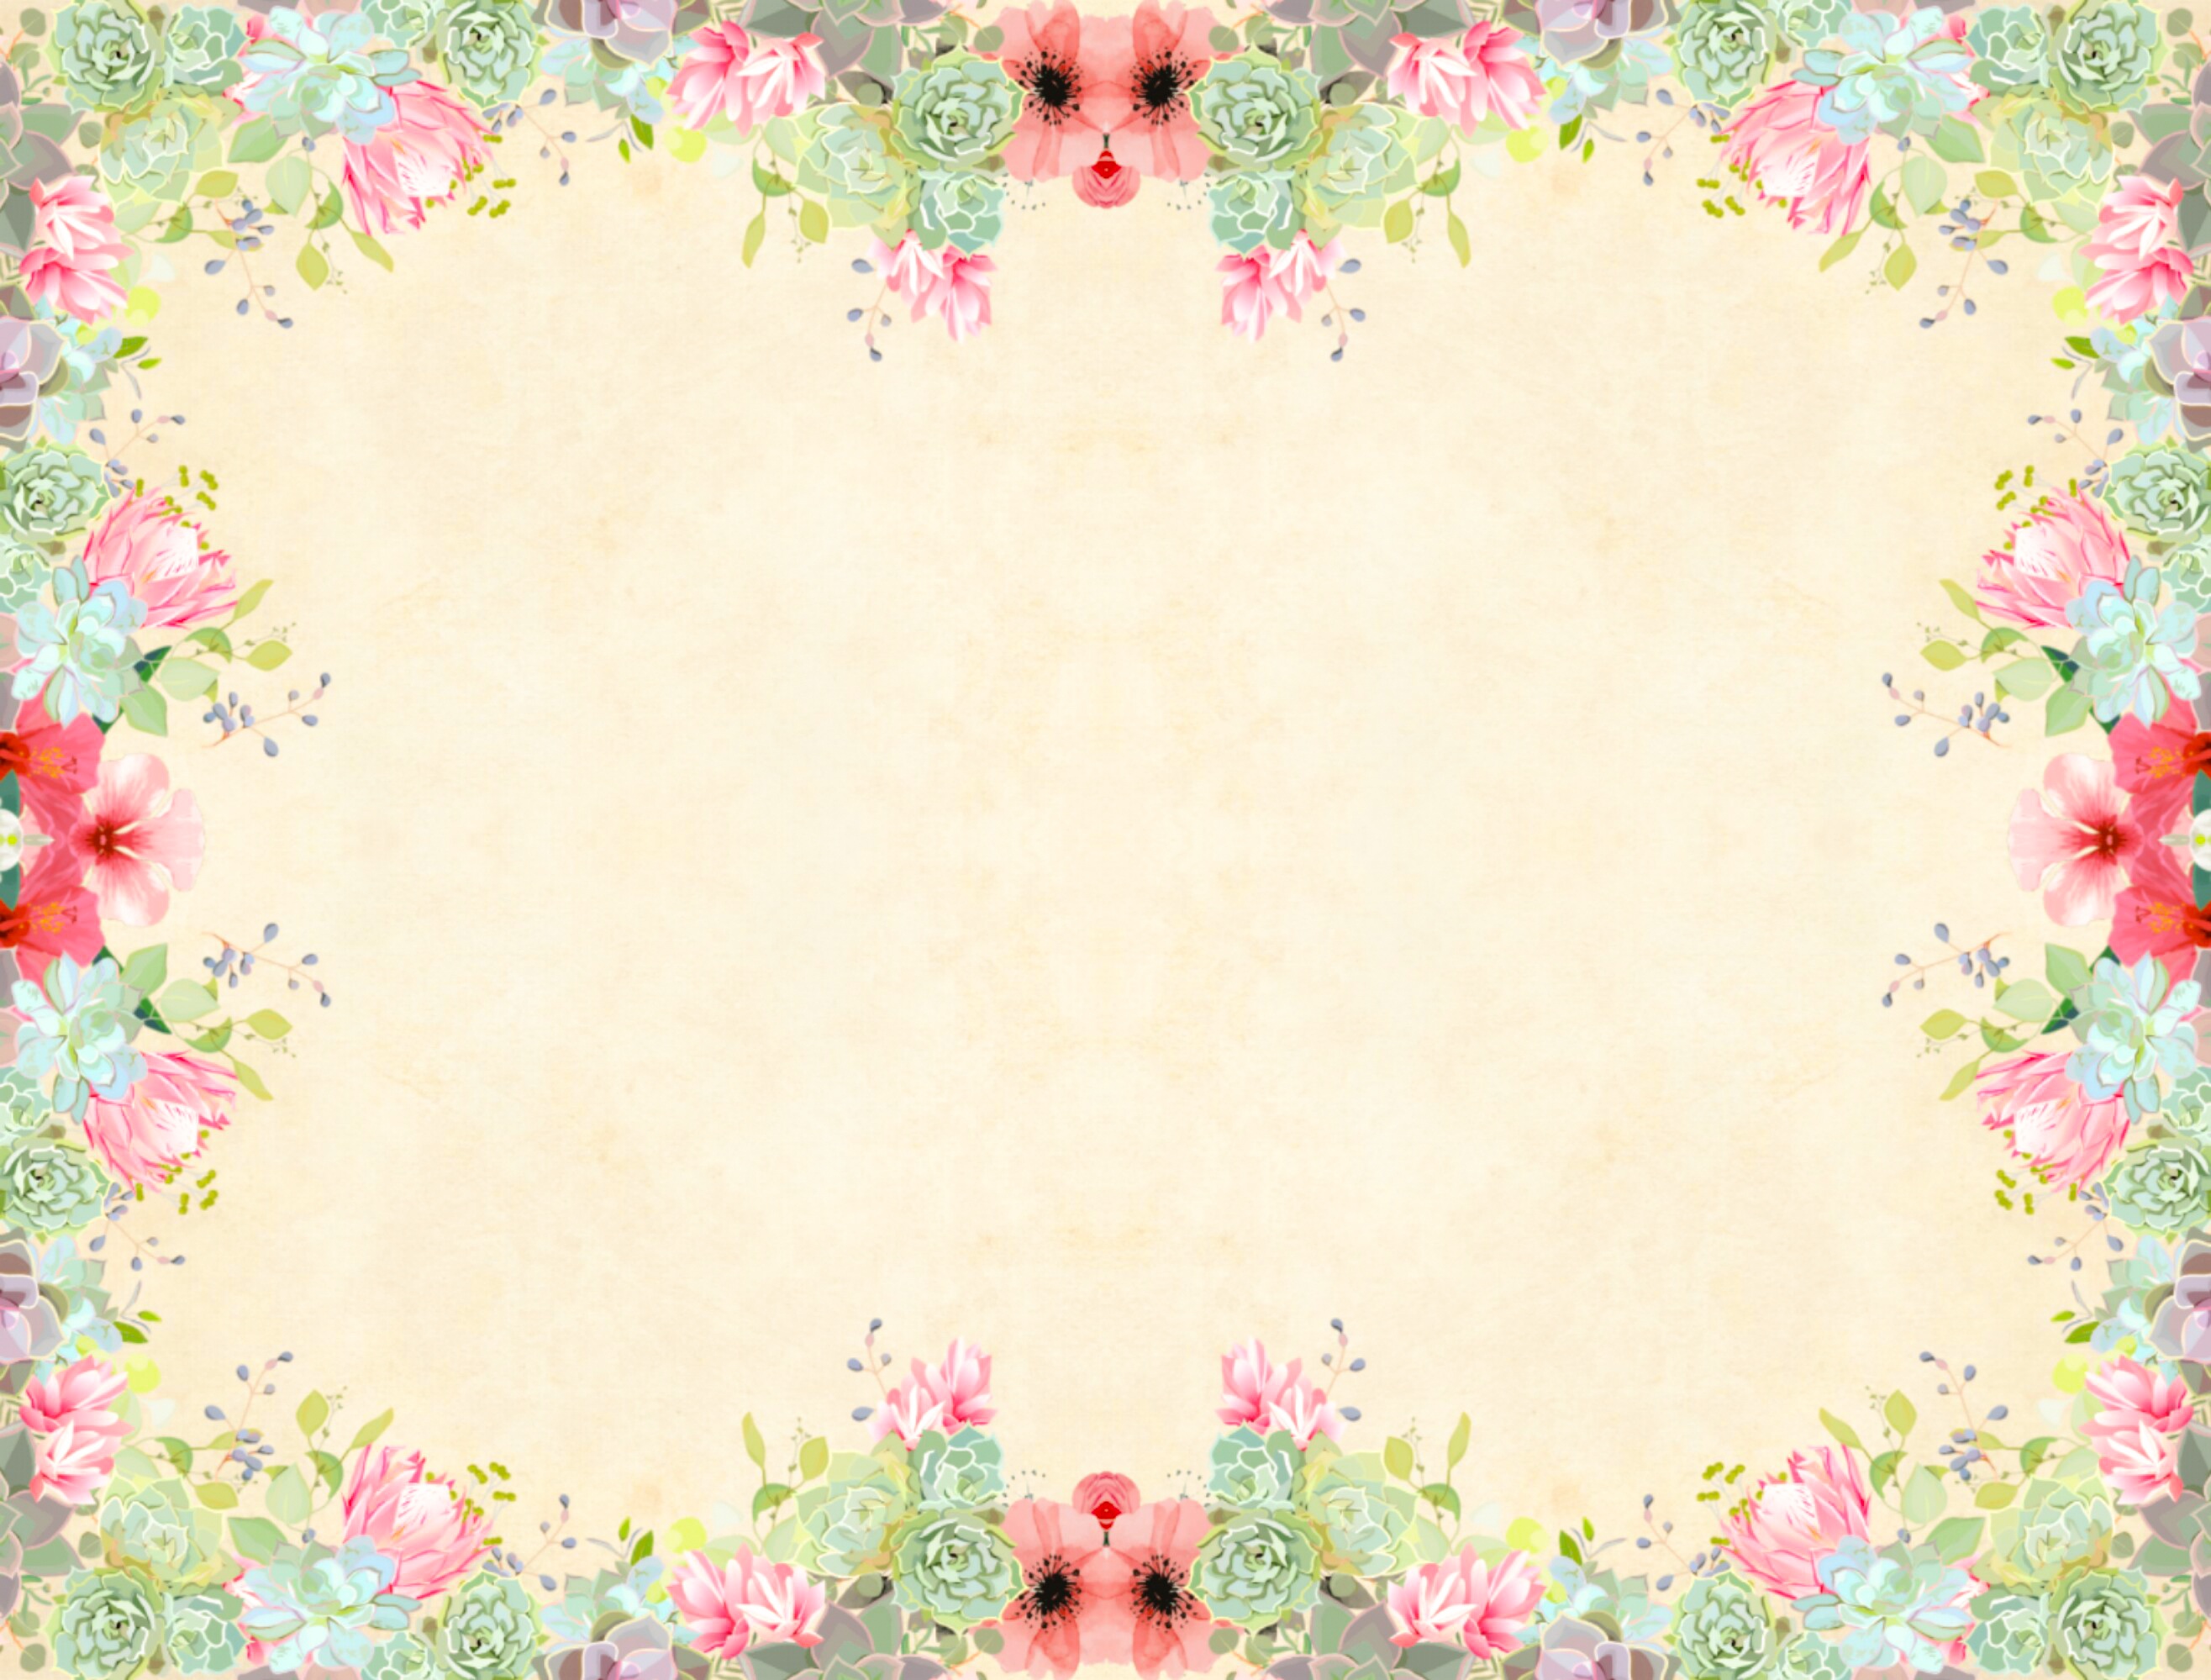
flower, background, floral, vintage, roses, bouquet, cluster, leaf, decoration, paper, scrapbooking, fall, blank, old, antique, print, style, nostalgic, oldfashioned, retrostyled, faded, grunge, rustic, decoupage, collage, family, album, aged, worn, calm, design, peaceful, pink, flora, petal, flower arranging, floral design, pattern, wallpaper, floristry, blossom, grass, computer wallpaper